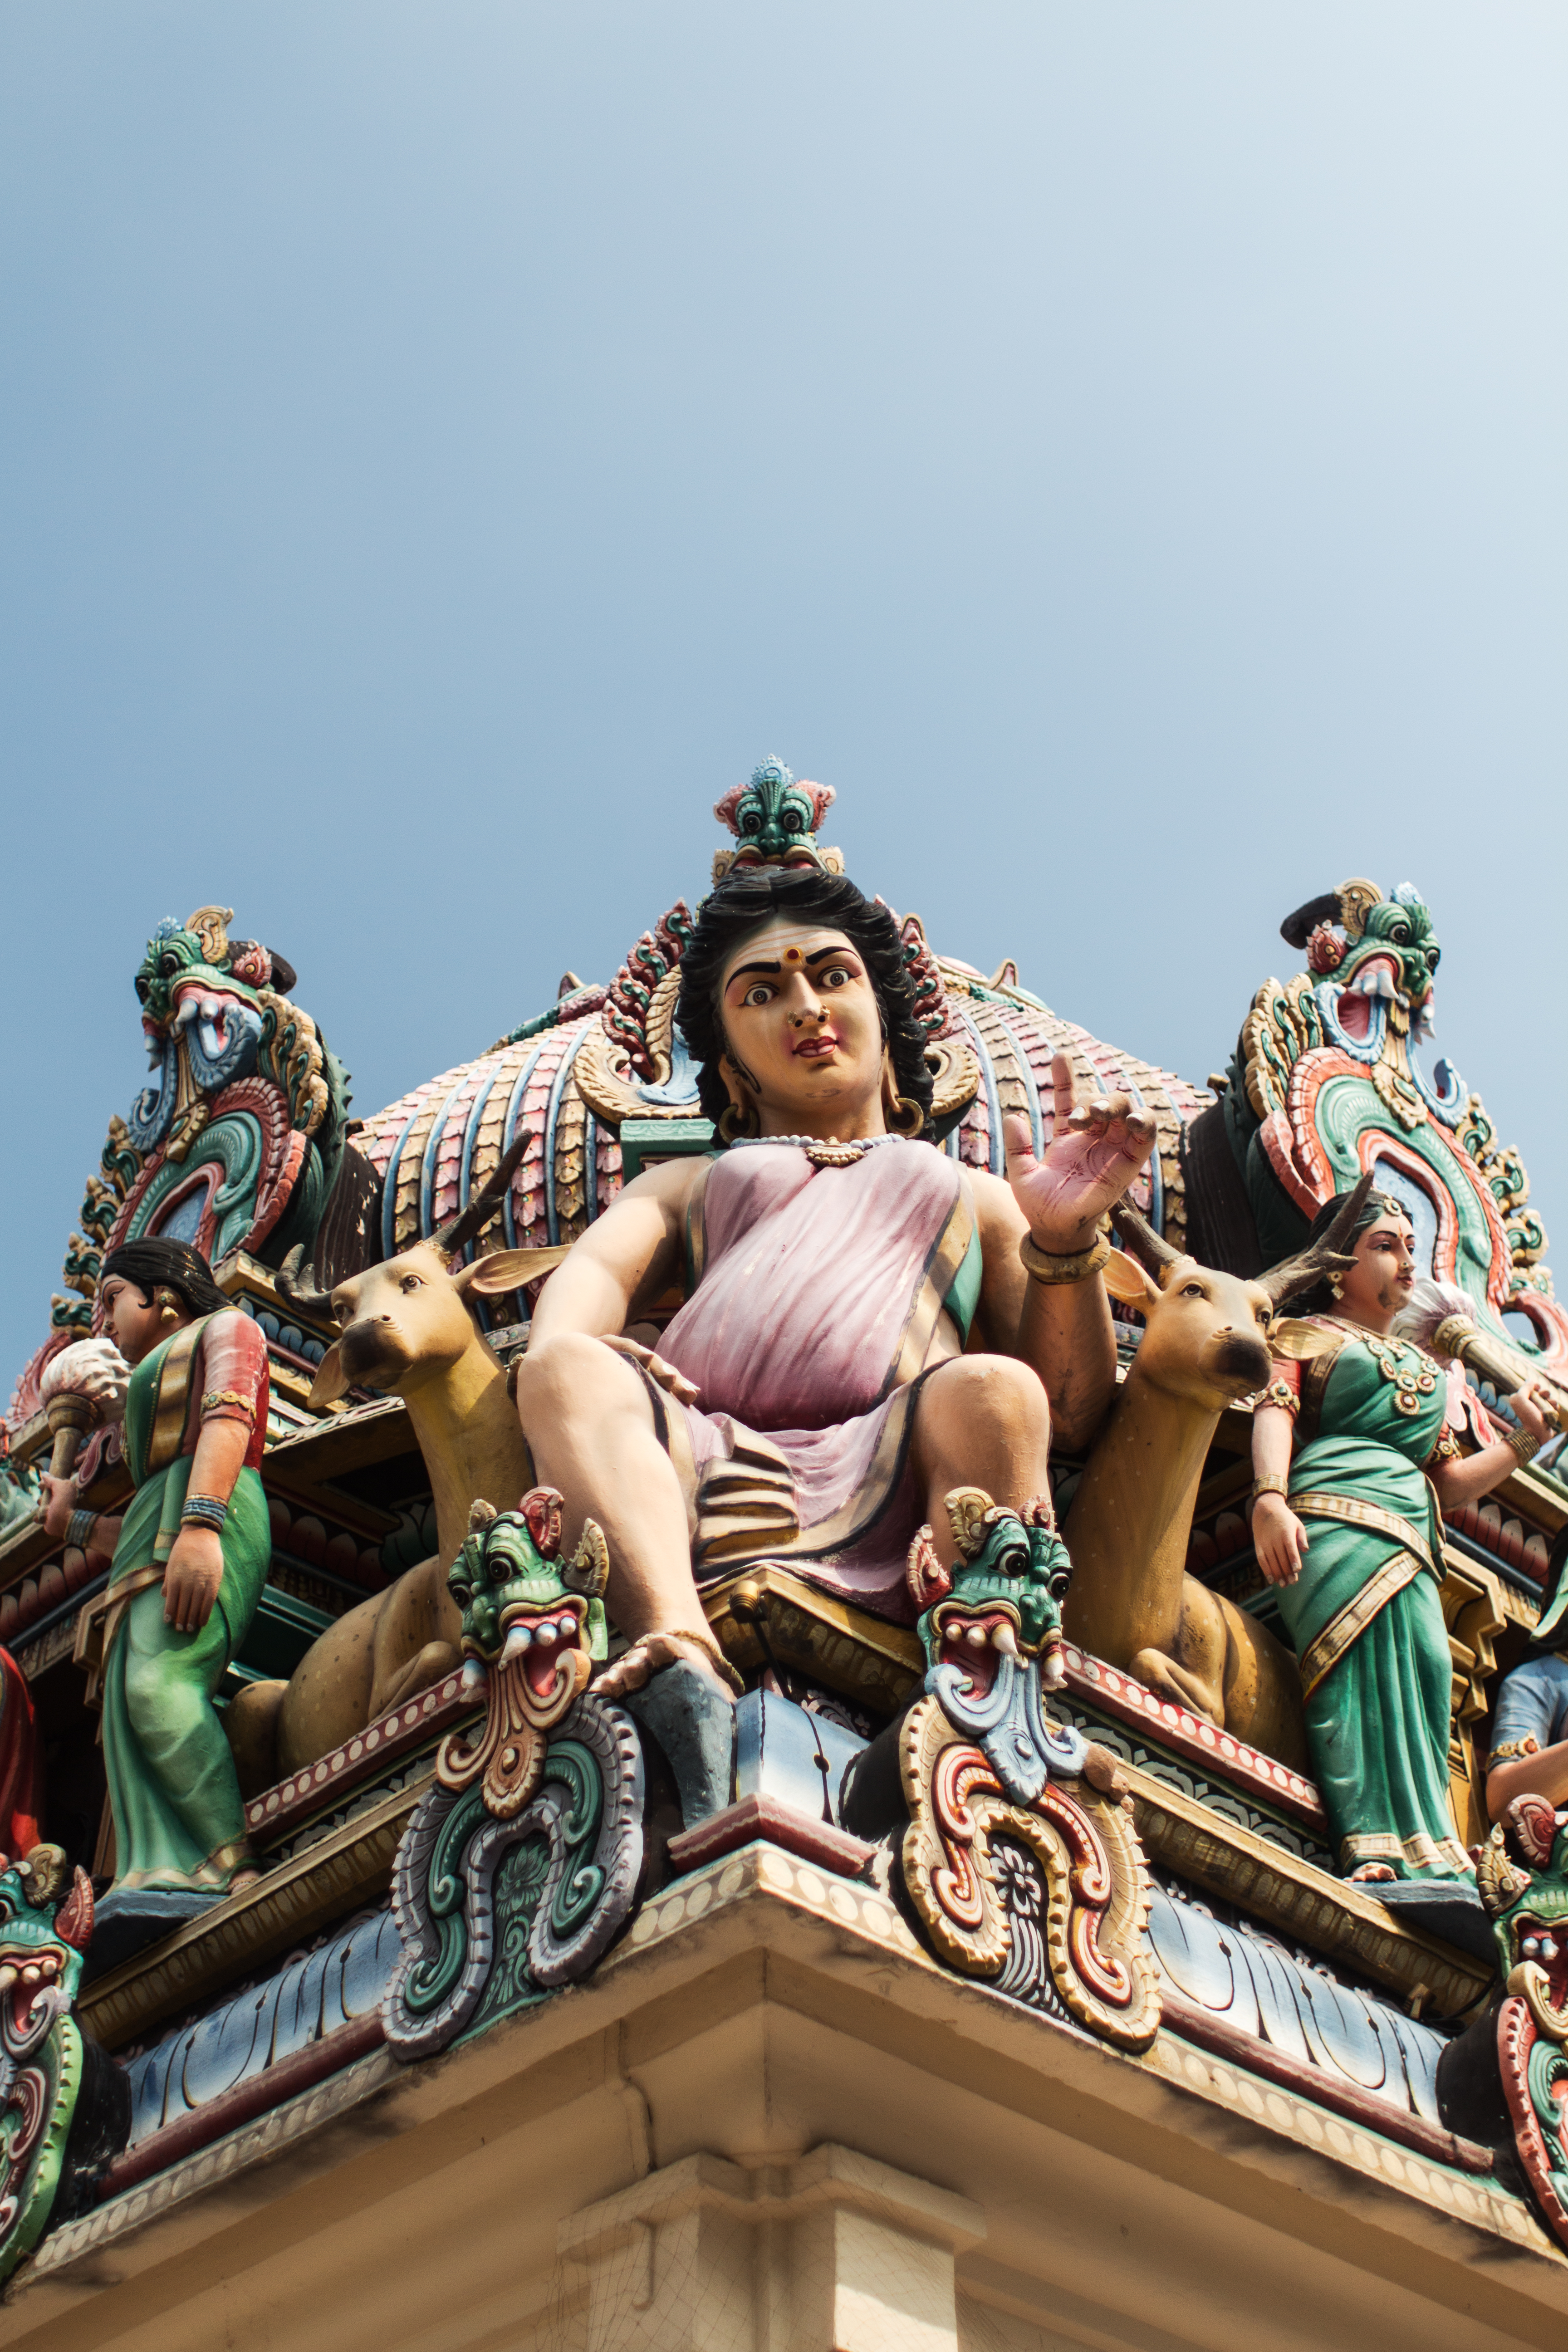
singapore, temple, hindu temple, statue, sculpture, mythology, place of worship, architecture, tourism, art, stock photography, roof, historic site, tradition, building, tourist attraction, stone carving